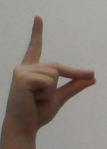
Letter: ta